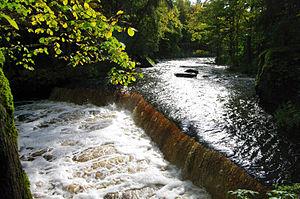
Nõmmeveski est un village de la commune de Kuusalu du comté de Harju en Estonie.